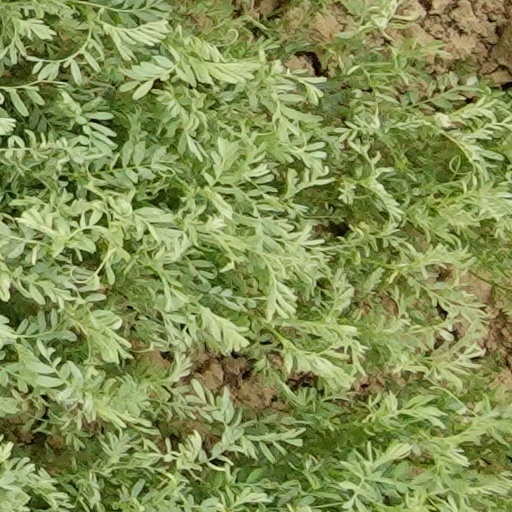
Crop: wheat